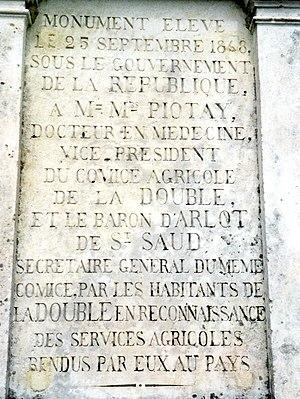
La Roche-Chalais est une commune française située dans le département de la Dordogne, en région Nouvelle-Aquitaine.